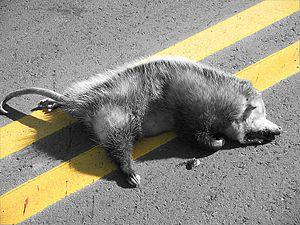
L'alimentation à base d'animaux morts sur la route désigne toute préparation comestible pour laquelle l'ingrédient principal est un cadavre d'animal mort trouvé sur le bas-côté d'une route.